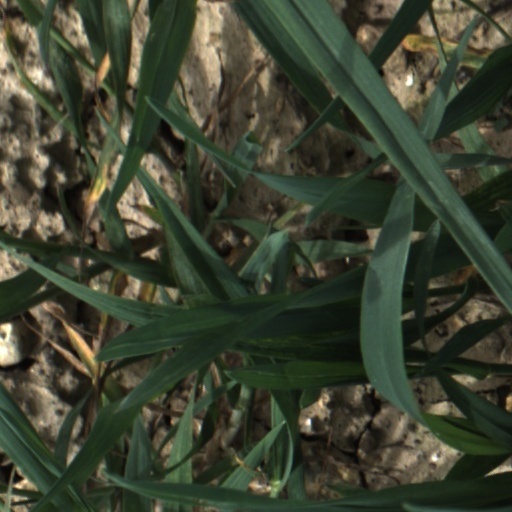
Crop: wheat